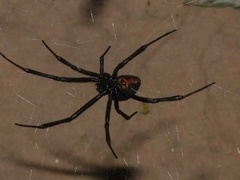
Species: Lactrodectus_hesperus